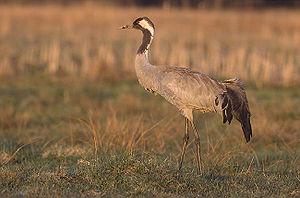
Le genre Grus regroupe plusieurs espèces de grues.
Le lac Arpi est un lac situé à 2 023 m d'altitude dans le marz de Shirak en Arménie, à proximité des frontières avec la Turquie et la Géorgie. Source de l'Akhourian, il est alimenté par la fonte des neiges et par quelques ruisseaux.